Still Got Legs

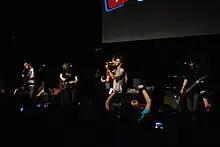
The band during their performance at VidCon 2011.

The album charted on the Billboard Heatseekers chart at no.23.